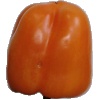
Label: orange_pepper